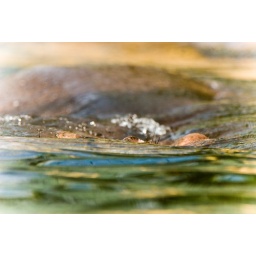
whisker island in colorful water